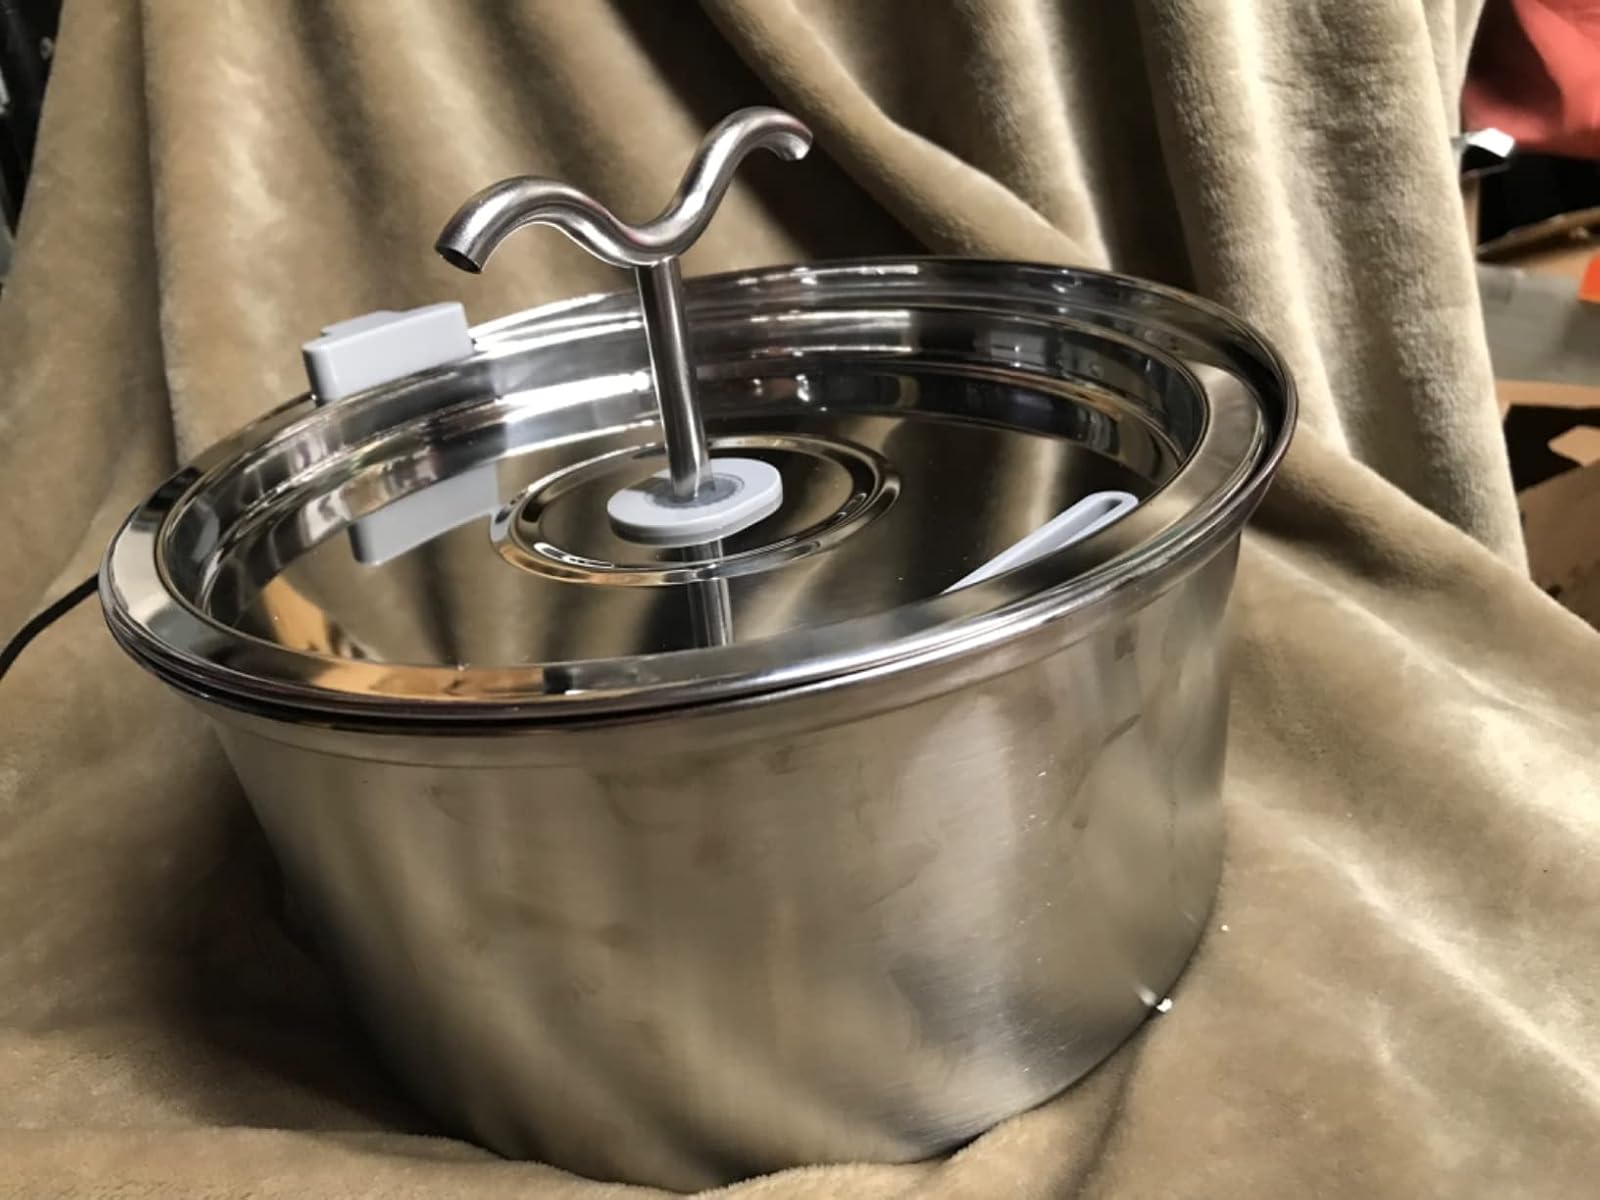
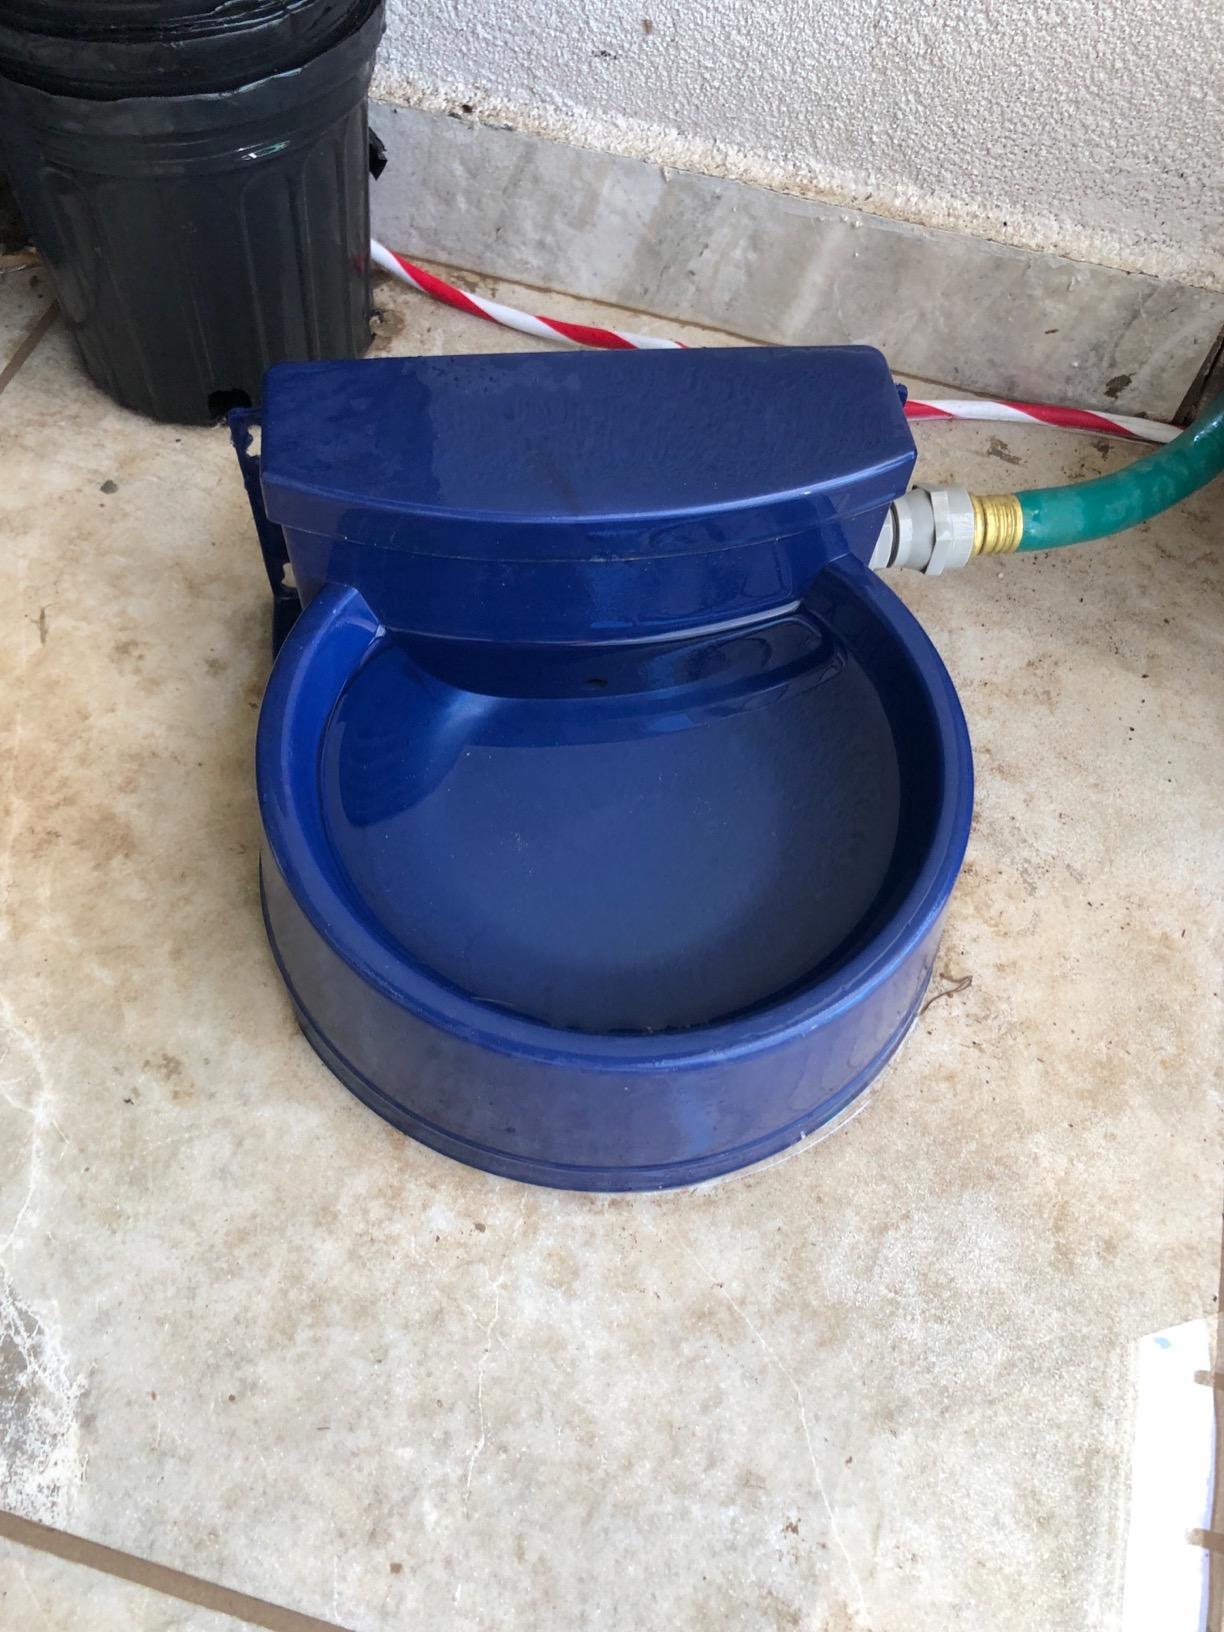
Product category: items_bowl
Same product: no